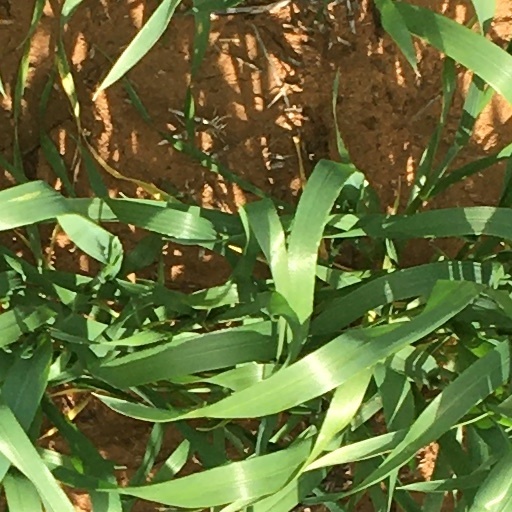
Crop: wheat